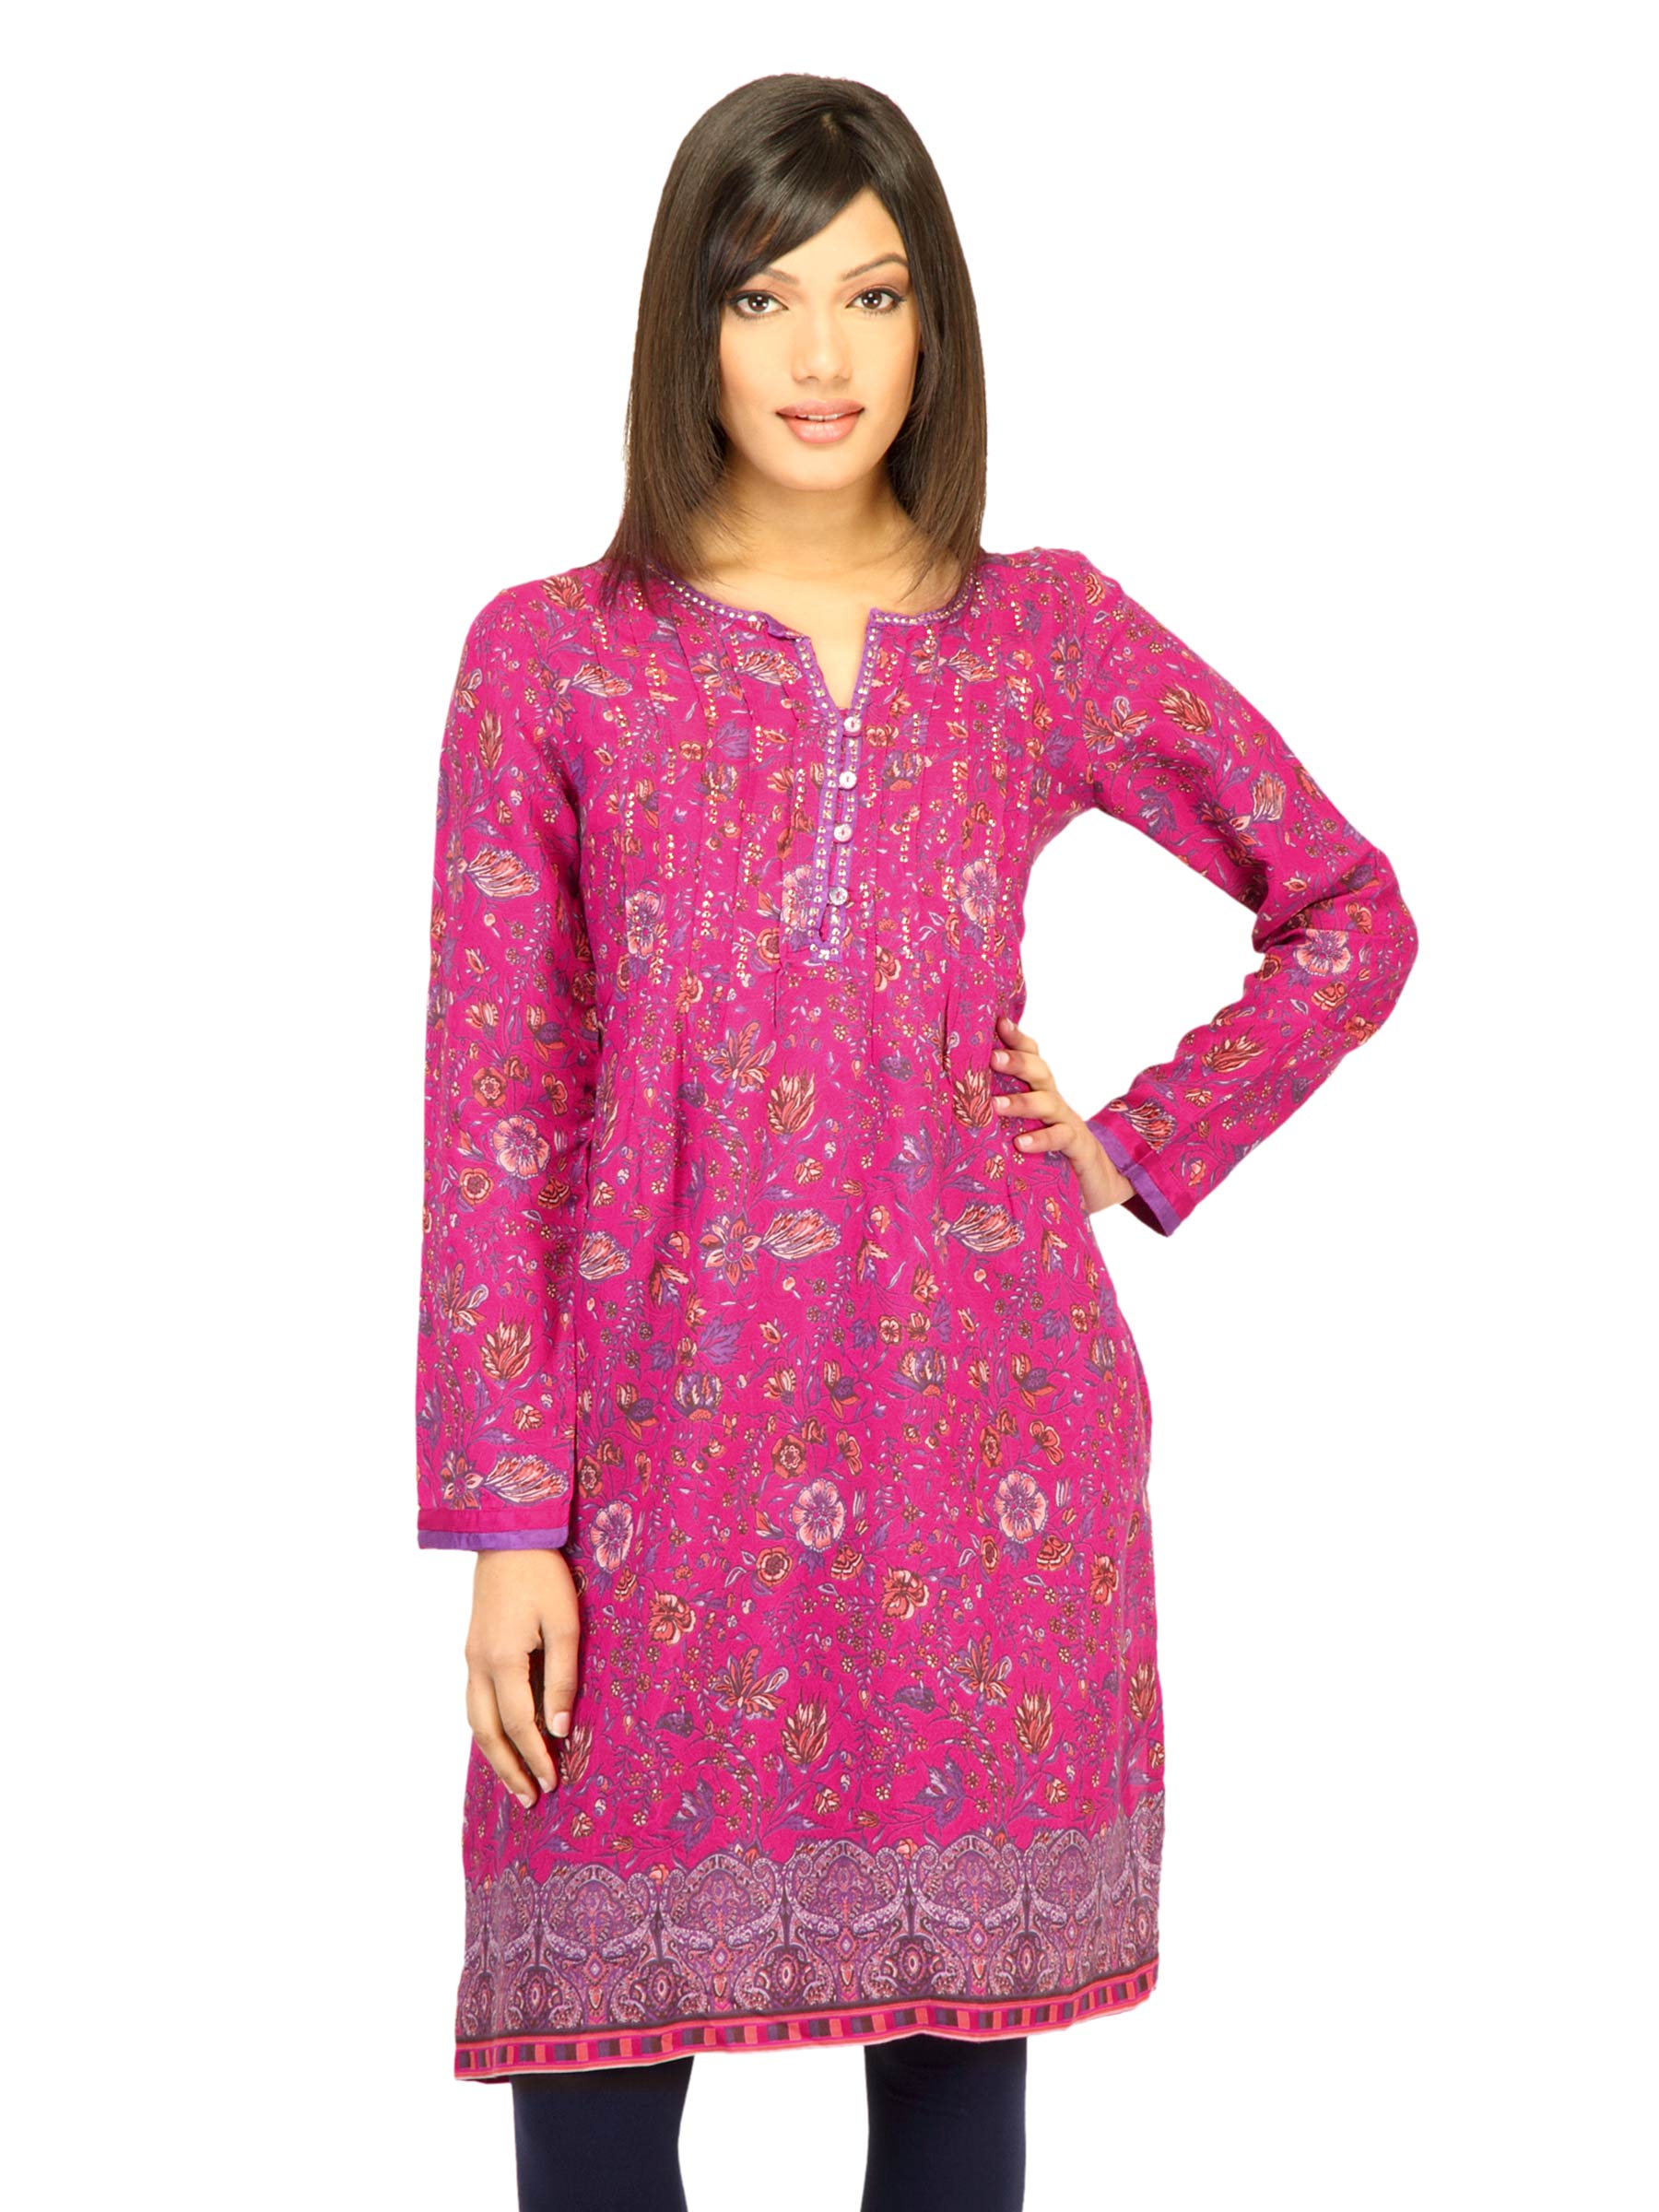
BIBA Women Printed Pink Kurta
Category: Apparel / Topwear / Kurtas
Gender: Women
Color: Pink
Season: Summer 2016
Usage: Ethnic